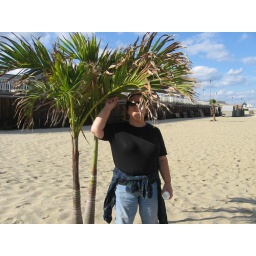
My sister standing under a rather short palm tree on the beach in Long Branch, NJ.